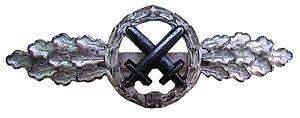
L’agrafe des vols au front est une décoration militaire allemande du Troisième Reich, mis en place le 30 janvier 1941 par le Commandant en chef de la Luftwaffe: Hermann Göring pour commémorer les aviateurs qui ont effectué un certain nombre de missions réalisées dans un type d'aéronef.